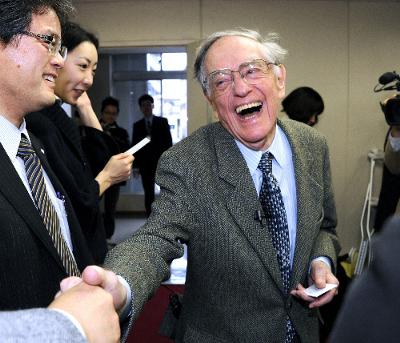
回答: はい、お前嫌い!お前も!お前も!お前も!お前好き!!